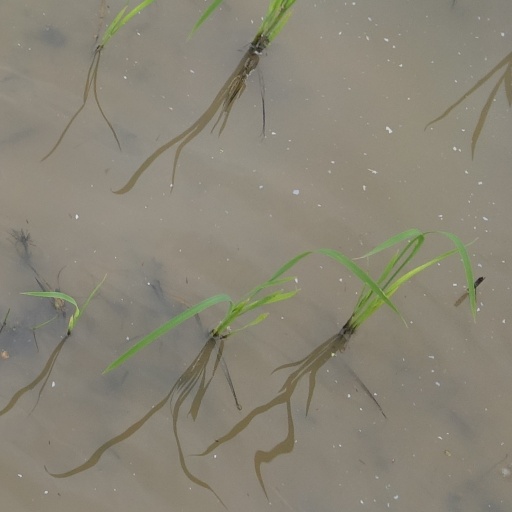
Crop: rice